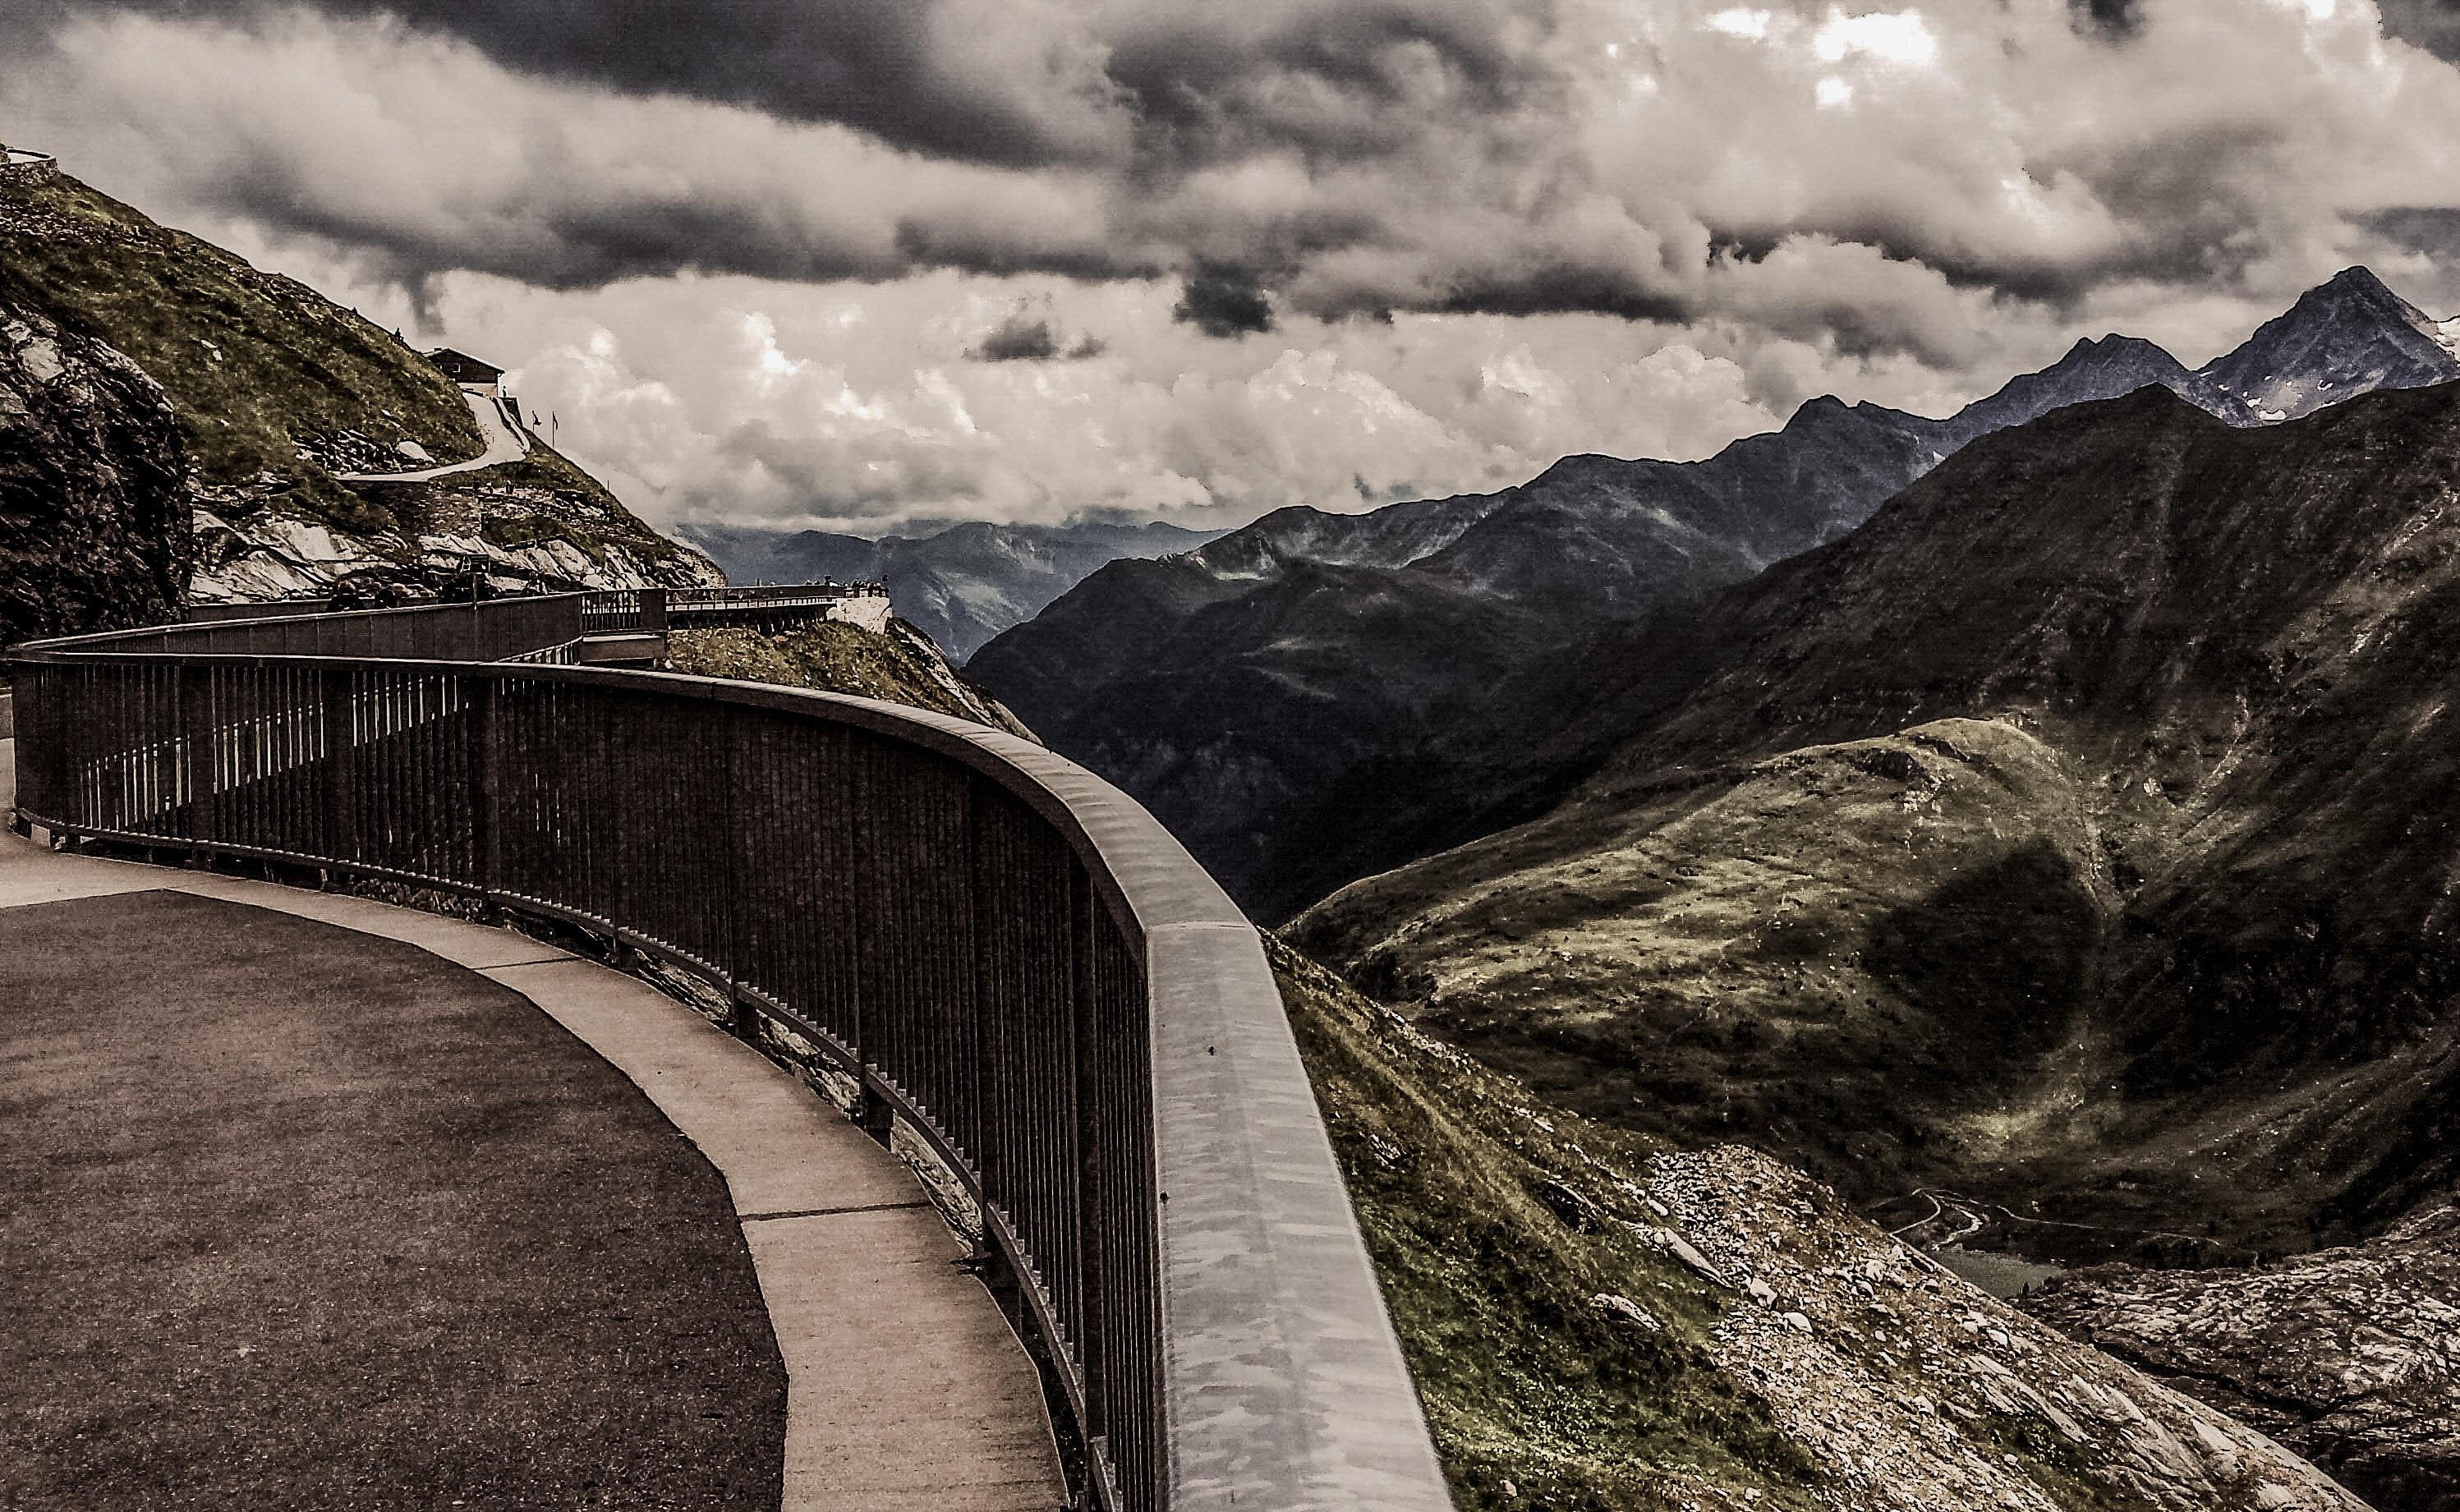
sky, cloud, mountain, mountainous landforms, bridge, black and white, natural landscape, monochrome, infrastructure, road, highland, landscape, tree, rock, monochrome photography, architecture, mountain range, valley, Colorfulness, photography, stock photography, nonbuilding structure, fell, hill, river, meteorological phenomenon, world, national park, mountain pass